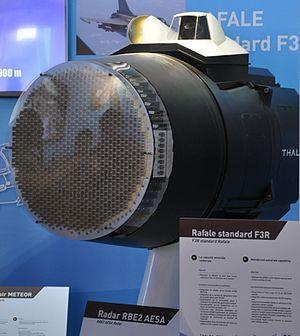
Maquette du radar Thales RBE2 AESA, exposée au stand du ministère de la Défense au salon du Bourget 2015, pour présenter le standard F3R de l'avion Dassault Rafale.
Le radar RBE2 est un radar multifonctions en bande X développé en France à partir des années 1990. Fruit d'une collaboration entre Thomson-CSF et Dassault Électronique, il équipe exclusivement l'avion de combat français Dassault Rafale.
Le Rafale de Dassault Aviation est un avion de combat multirôle — qualifié d'« omnirôle » par son constructeur — développé pour la Marine nationale et l'Armée de l'air françaises, livré à partir du 18 mai 2001 et entré en service en 2002 dans la Marine.